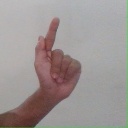
अक्षर: ळ